Kolaiyuthir Kaalam

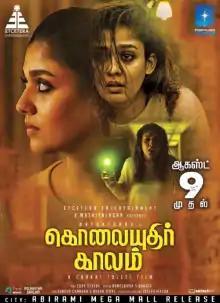
Theatrical release poster

Kolaiyuthir Kaalam is a 2019 Indian Tamil-language horror thriller film directed by Chakri Toleti and produced by V. Mathiyalagan. A remake of the 2016 American film "Hush", where a deaf and mute woman must fight for her life when a killer appears at her door. It stars Nayanthara, Bhumika Chawla, Pratap K. Pothen, and Rohini Hattangadi and began production in November 2016. The film was released on 9 August 2019. The film was a disaster at the box office. The film was remade again by Toleti in Hindi as "Khamoshi" (2019), which released before this film. It was Toleti's last film as a director.